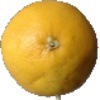
Label: Grapefruit White 1